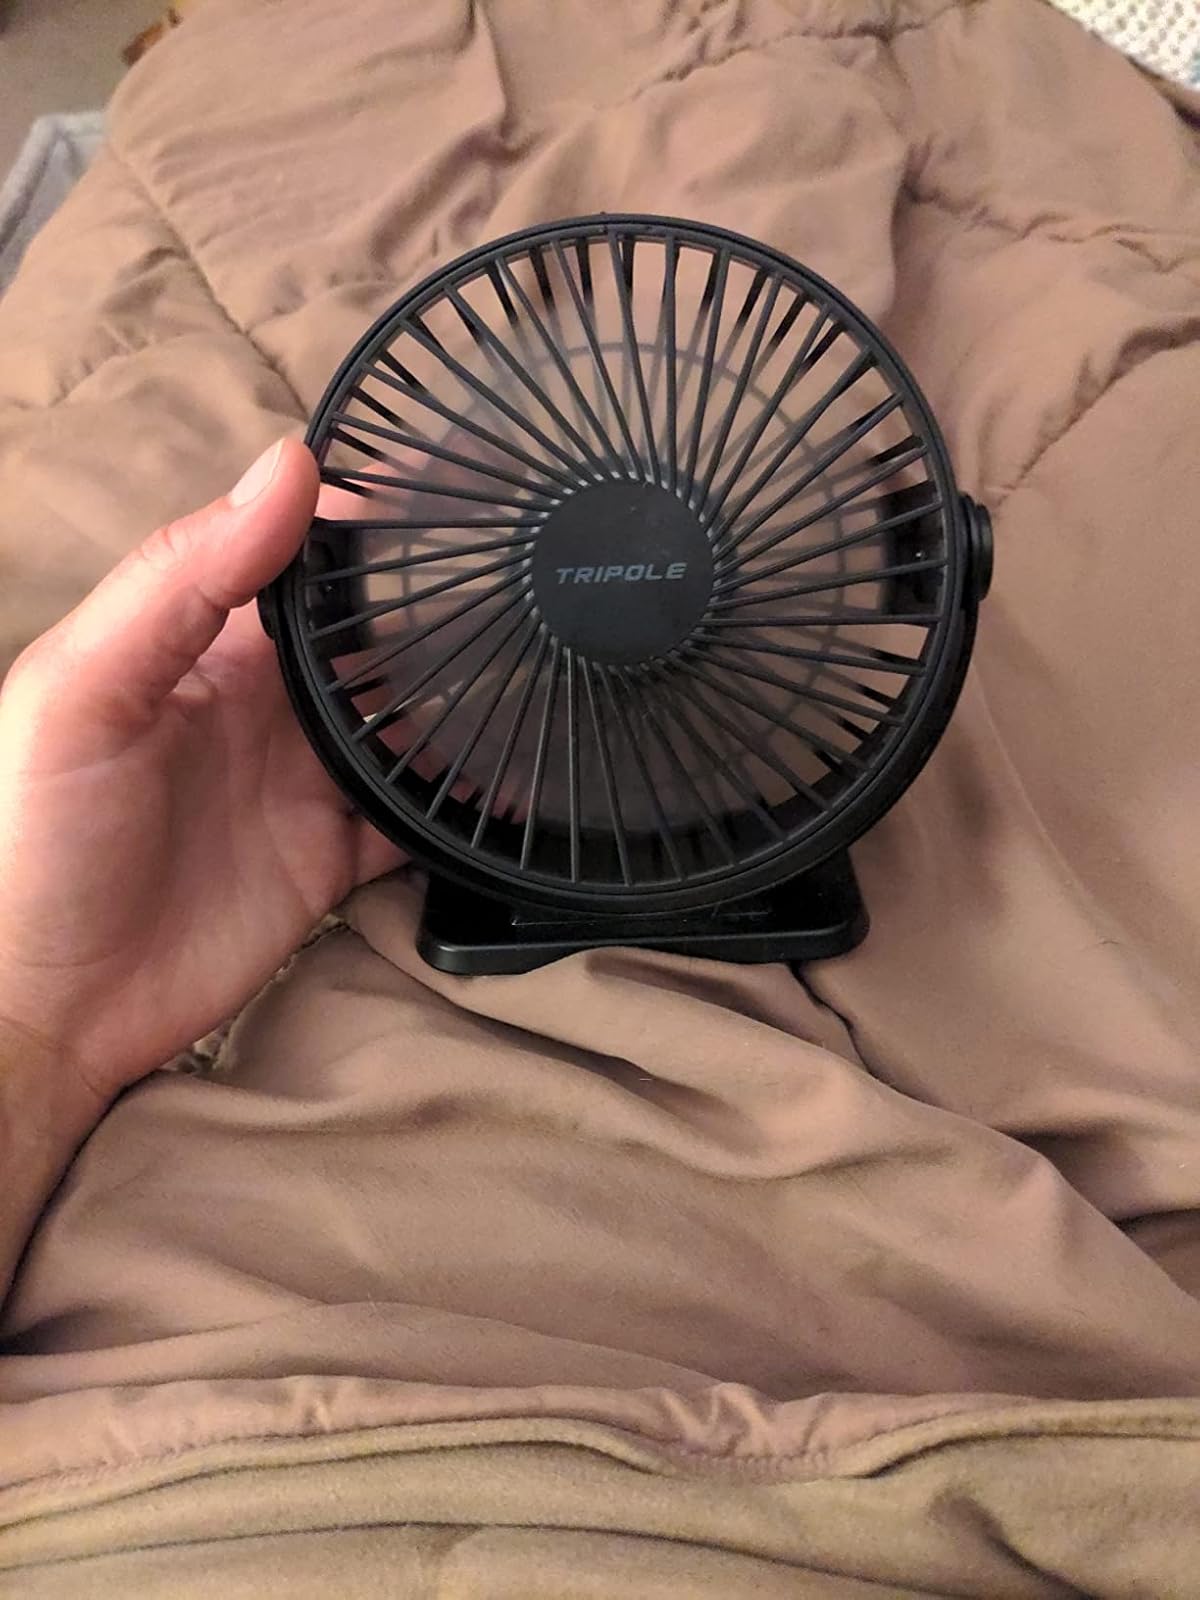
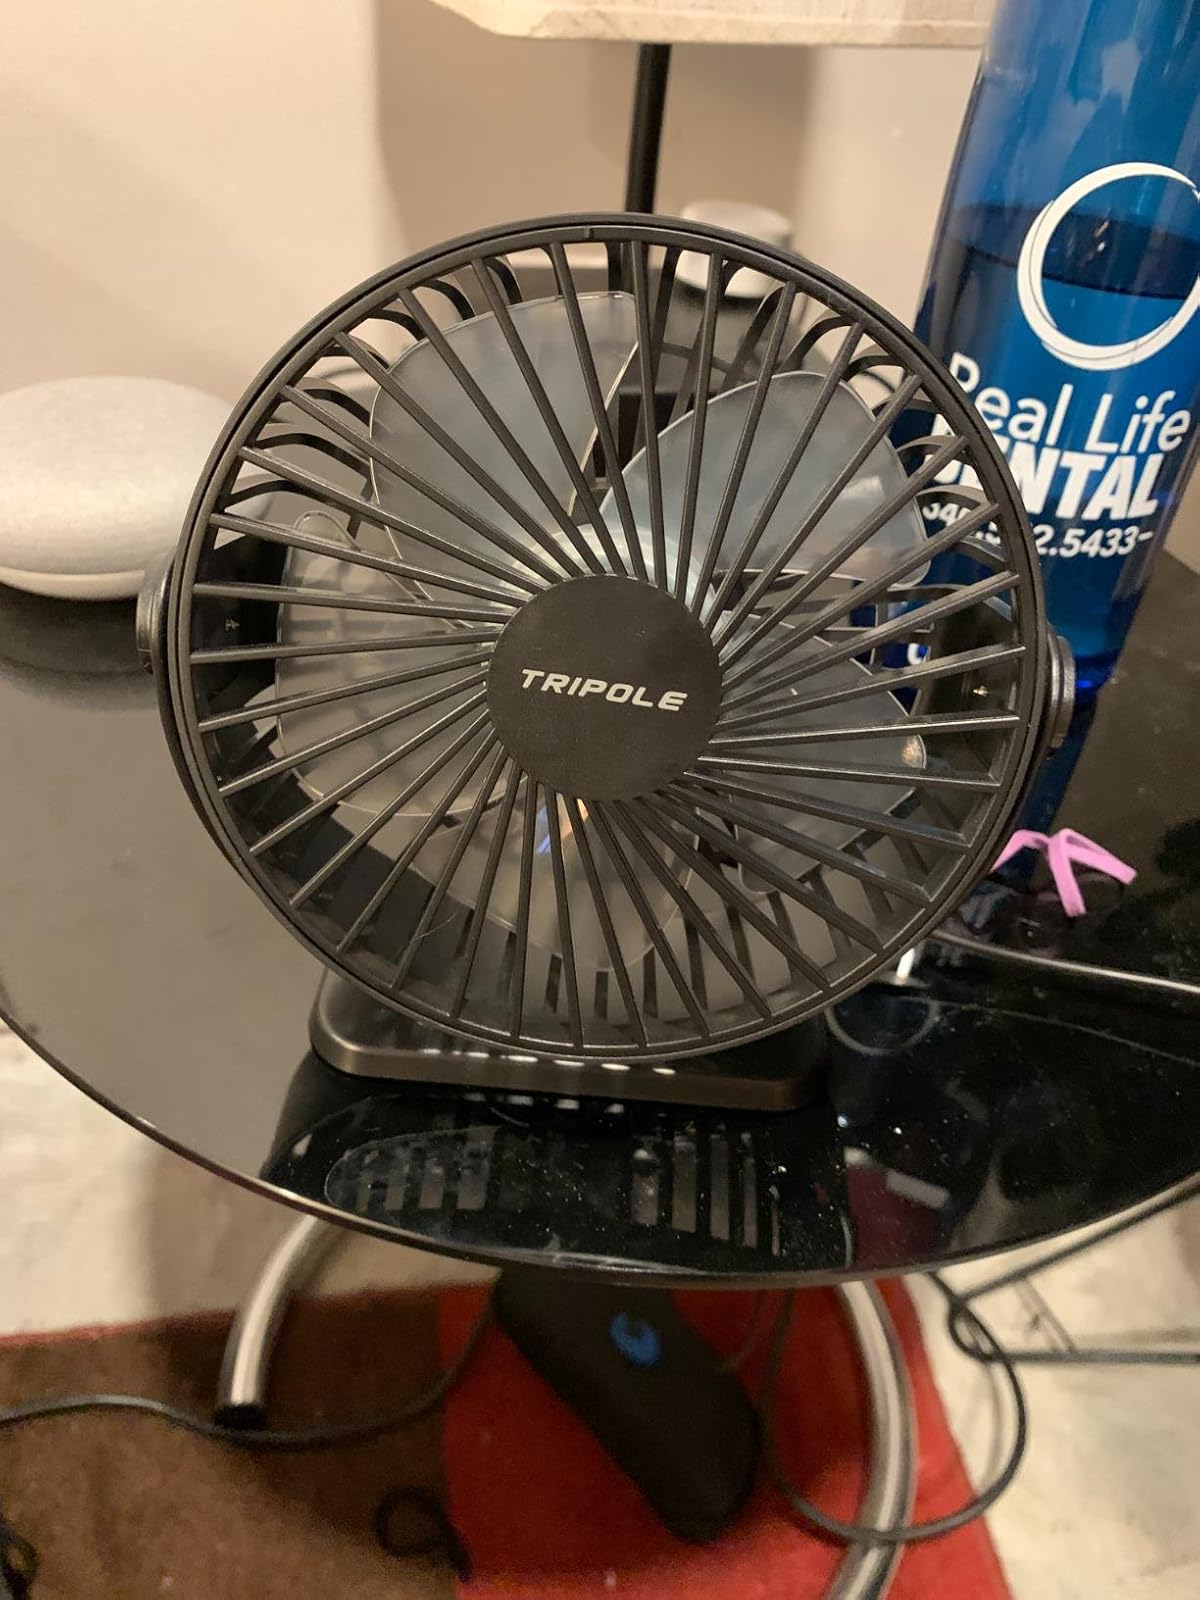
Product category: fan
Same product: yes